The Kekulé Problem

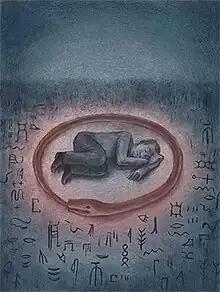
Illustration by Don Kilpatrick III

"The Kekulé Problem" is a 2017 essay written by the American author Cormac McCarthy for the Santa Fe Institute (SFI). It was McCarthy's first published work of non-fiction. The science magazine "Nautilus" first ran the article online on April 20, 2017, then printed it as the cover story for an issue on the subject of consciousness. David Krakauer, an American evolutionary biologist who had known McCarthy for two decades, wrote a brief introduction. Don Kilpatrick III provided illustrations.